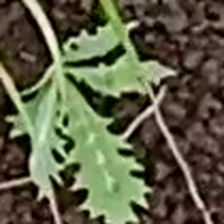
Weed species: Bilayat_(Mexicana_Argemone)